René Lecavalier

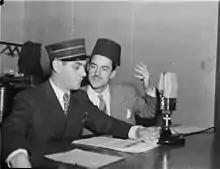
René Lecavalier (right) talking to a colleague on the radio show "Petit train", broadcast by CBC, 1947.

René Lecavalier, OC, CQ (July 5, 1918 – September 6, 1999) was a Canadian French-language radio show host and sportscaster on SRC in Quebec. During his career in radio Lecavalier won several Radiomonde Trophies. He was also the first commentator for "La Soirée du hockey", the French-language version of "Hockey Night in Canada". He broadcast games for the Montreal Canadiens on radio and television for over 30 years and retired in 1985. He was as revered in French Canada as Foster Hewitt was in English Canada.